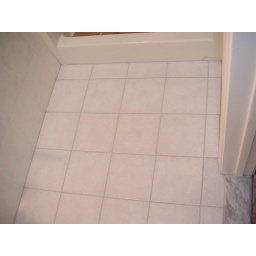
The boys grouted the floor and installed the marble &amp;quot;saddle&amp;quot; which goes underneath the door. Tomorrow begins the installation of the fixtures, etc.